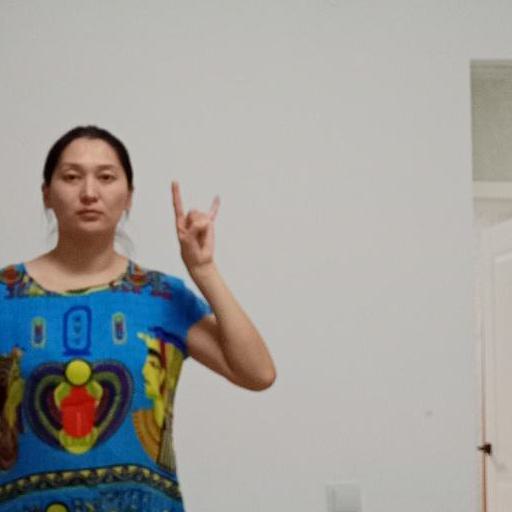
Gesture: rock